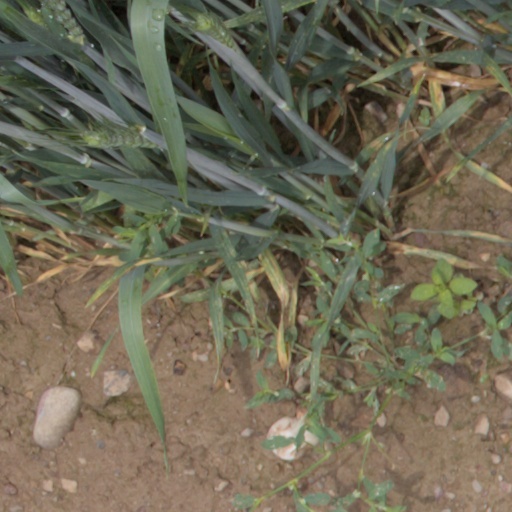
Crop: wheat